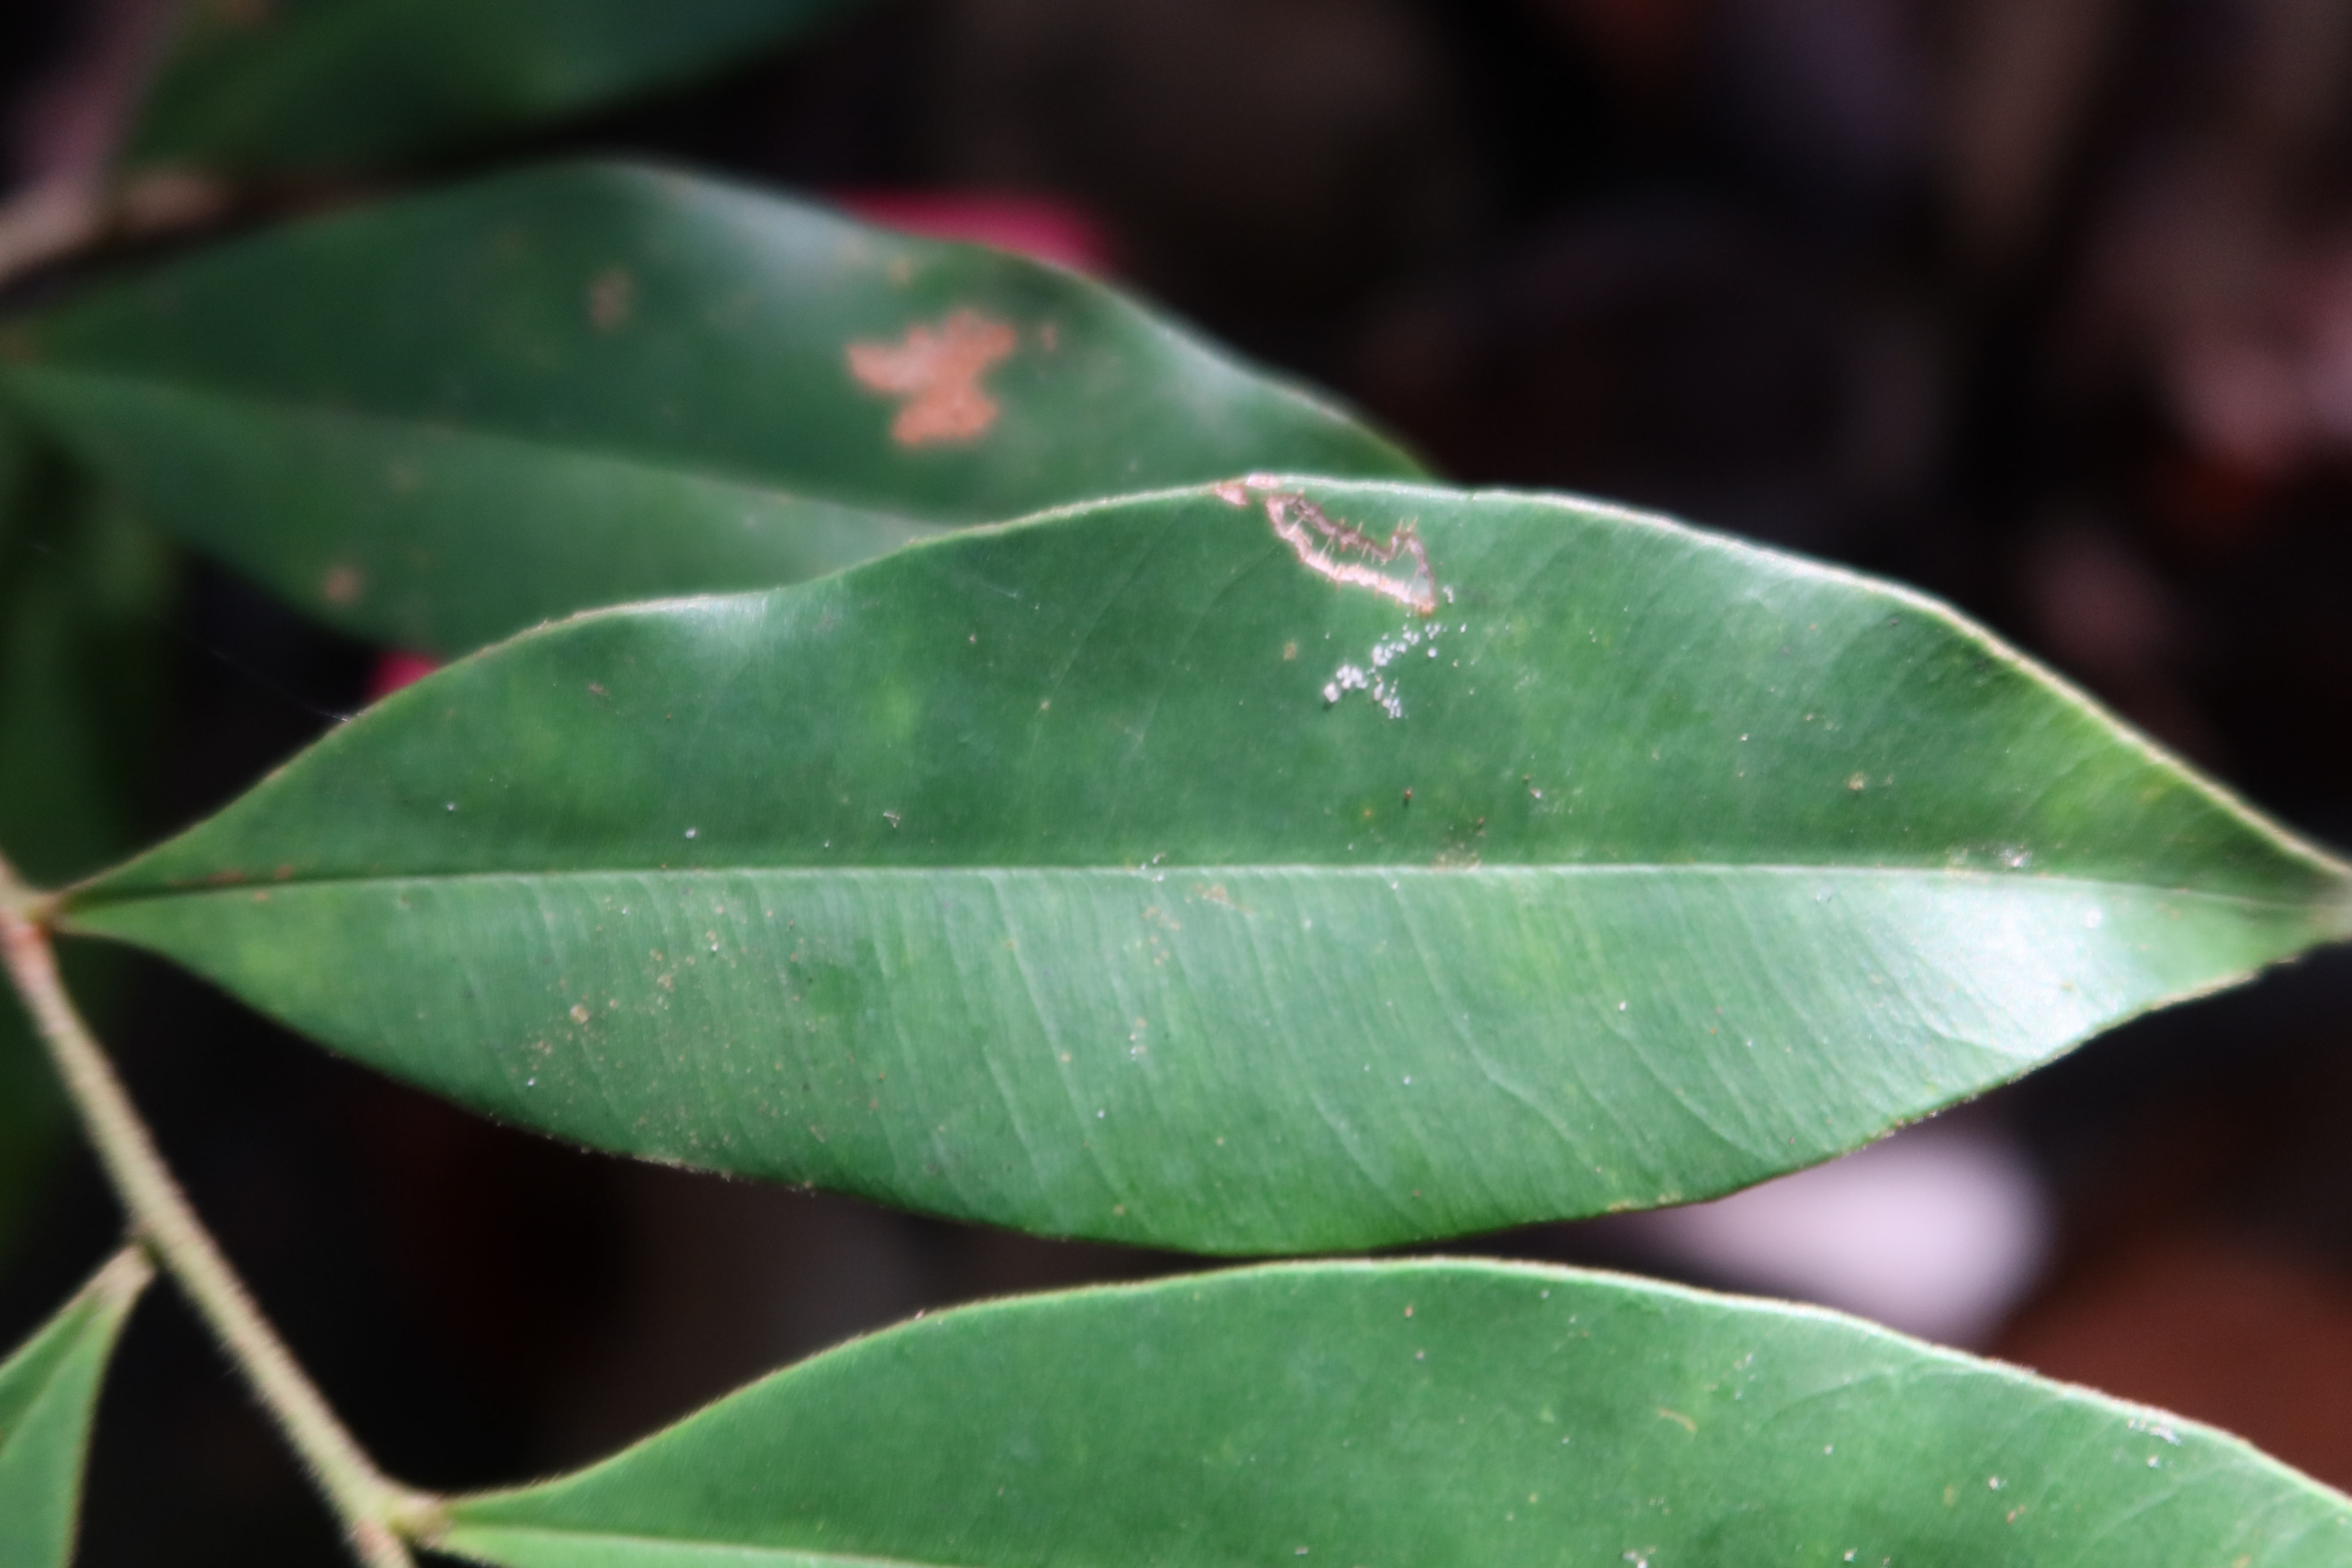
Label: Brown spots